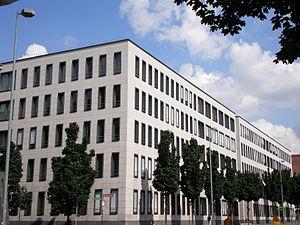
Les Bureaux des députés de Rhénanie-Palatinat